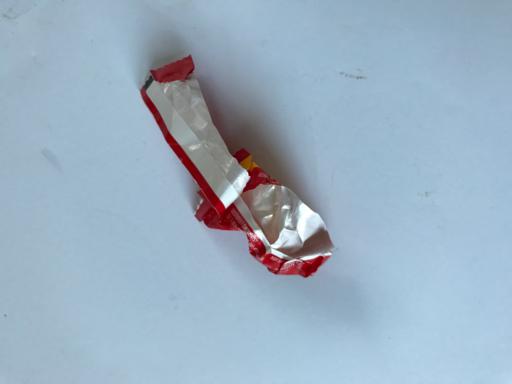
Waste category: trash